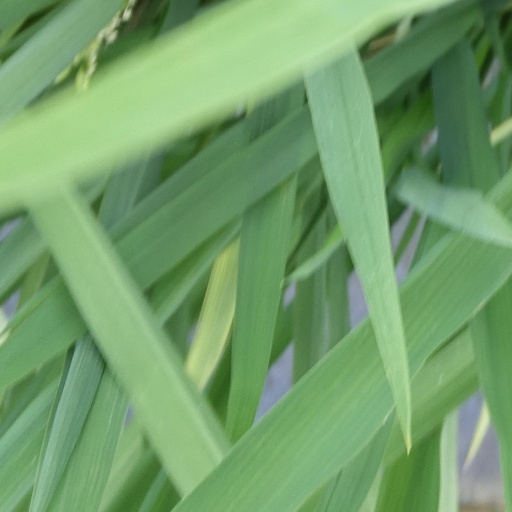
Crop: rice